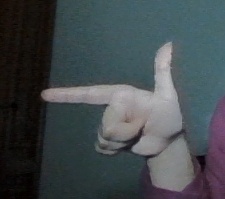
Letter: yaa